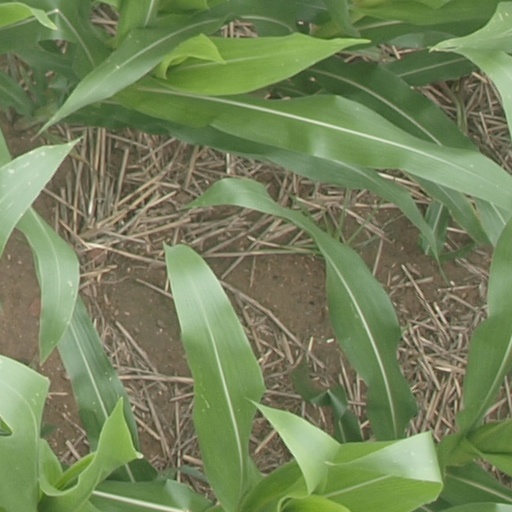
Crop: maize; corn